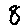
Label: 8